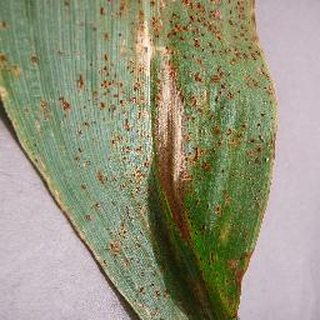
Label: corn_northern_leaf_blight